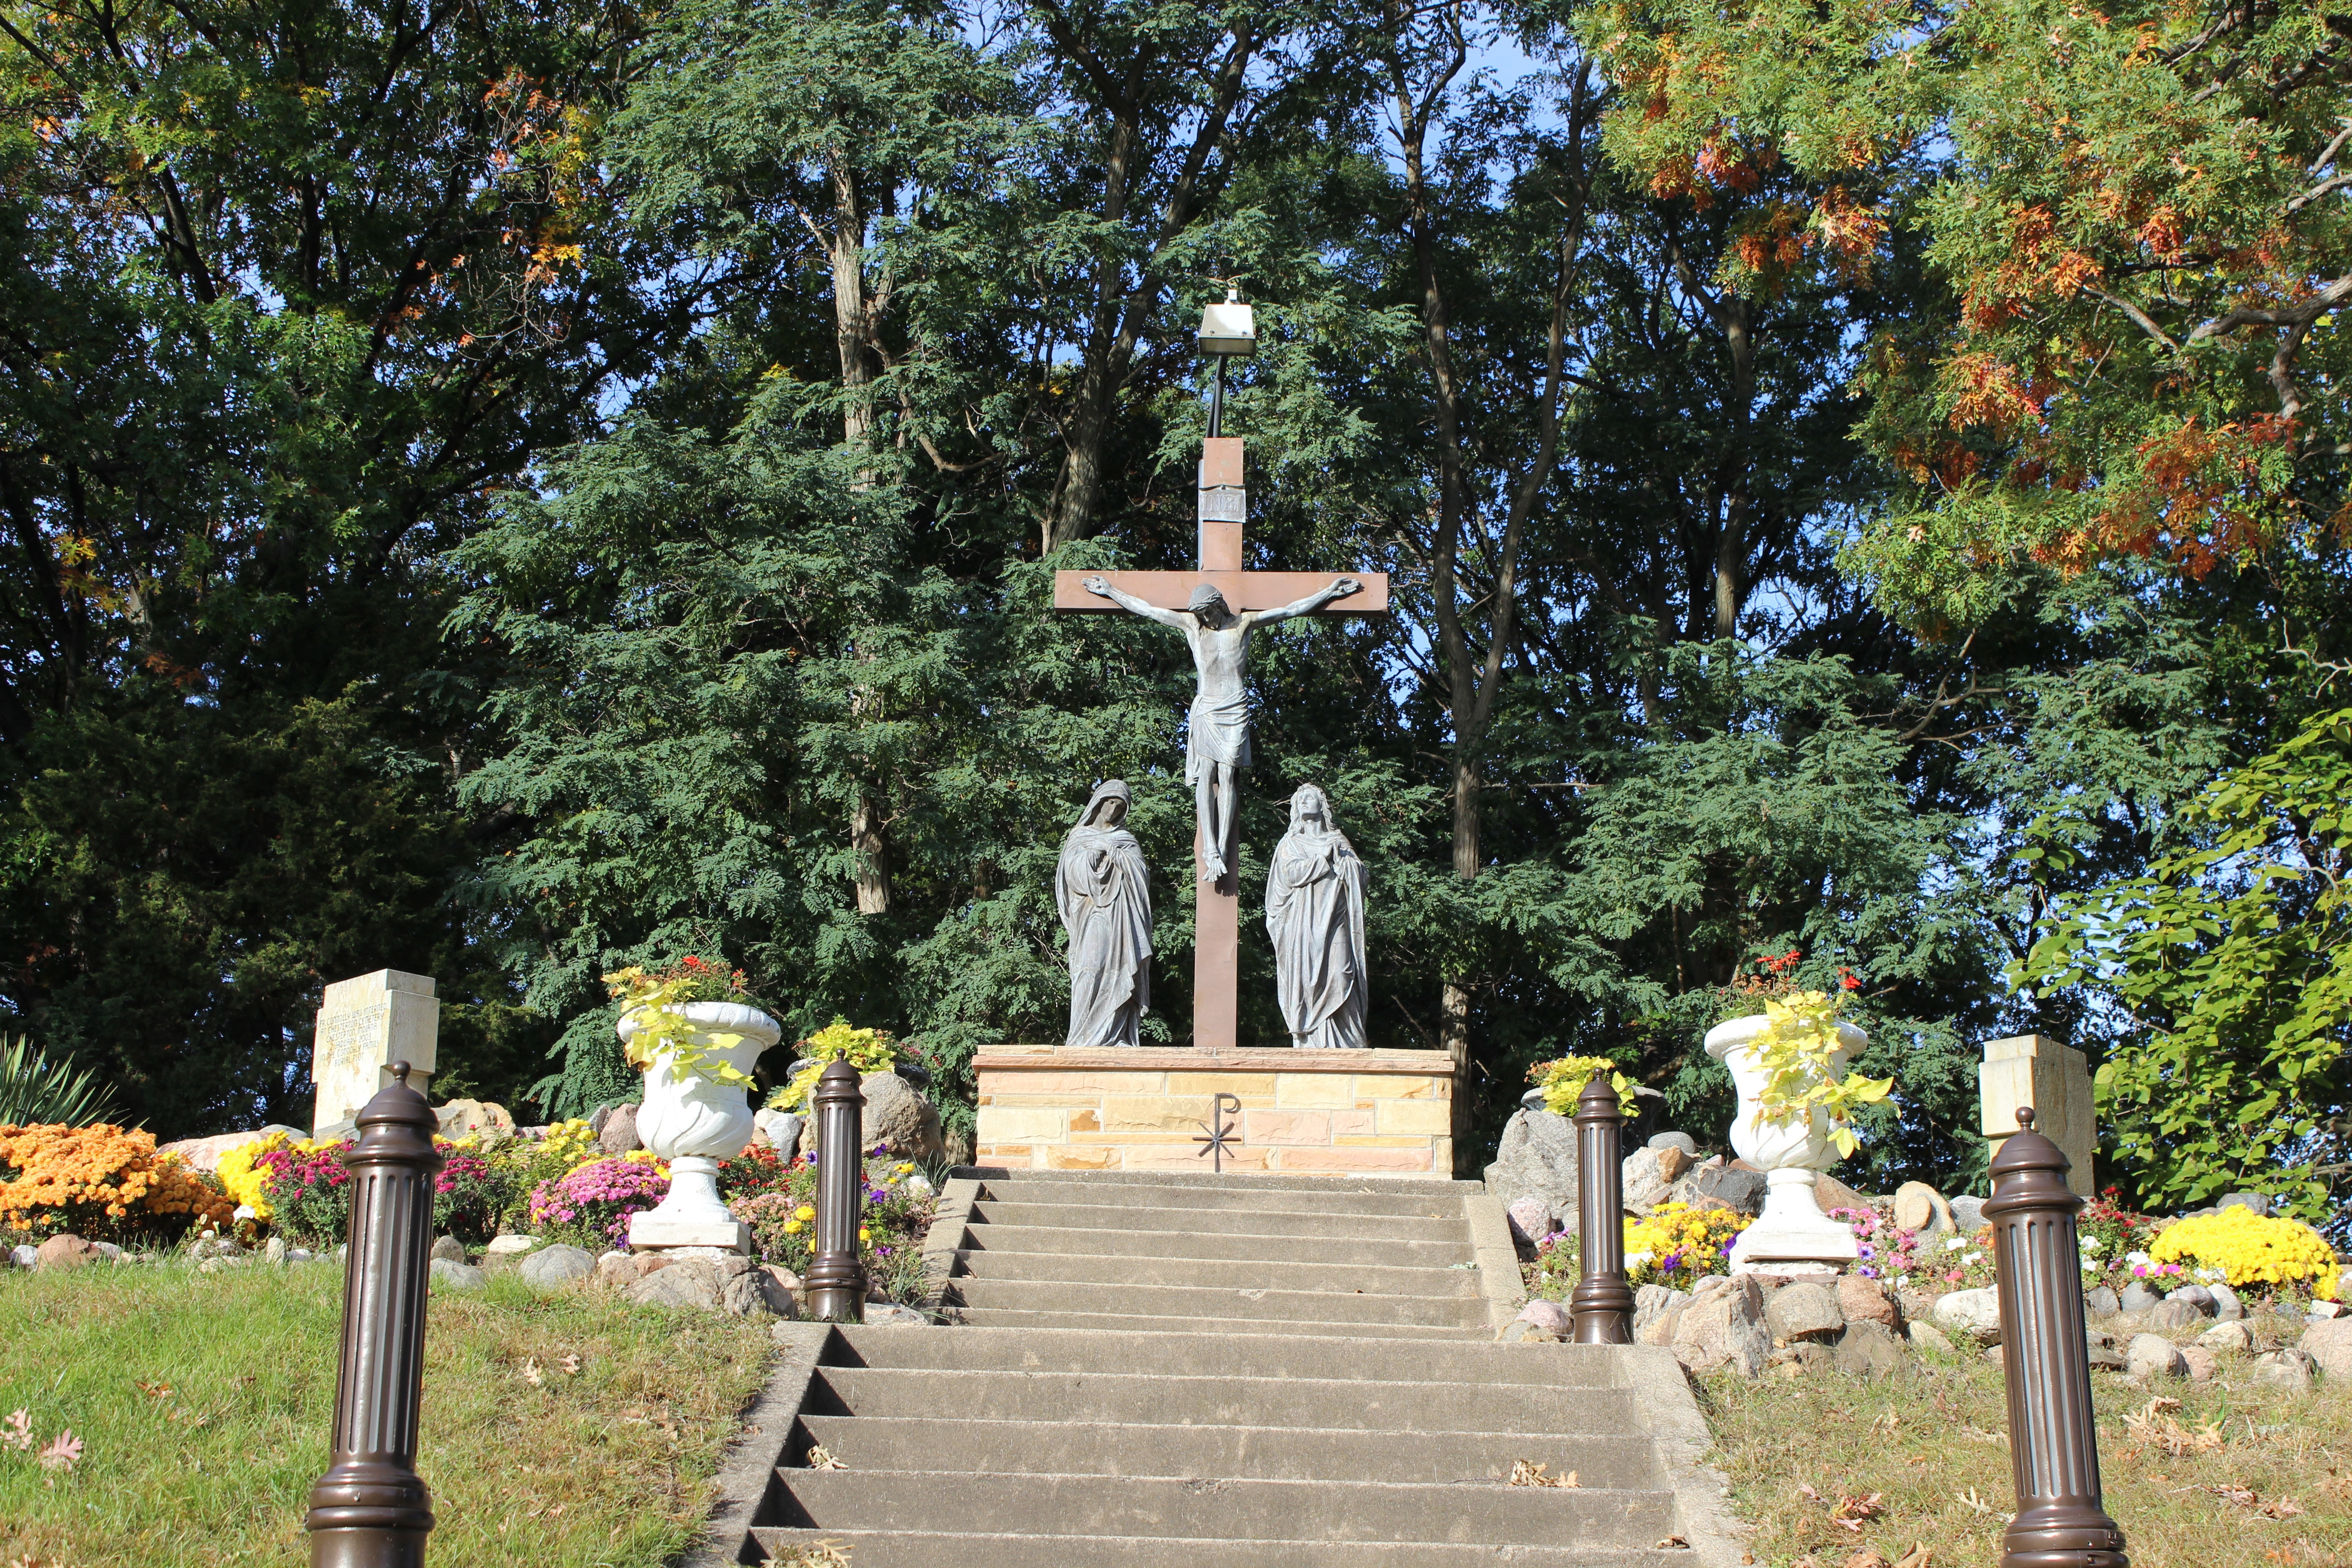
sunlight, monument, park, cemetery, garden, memorial, temple, faith, shrine